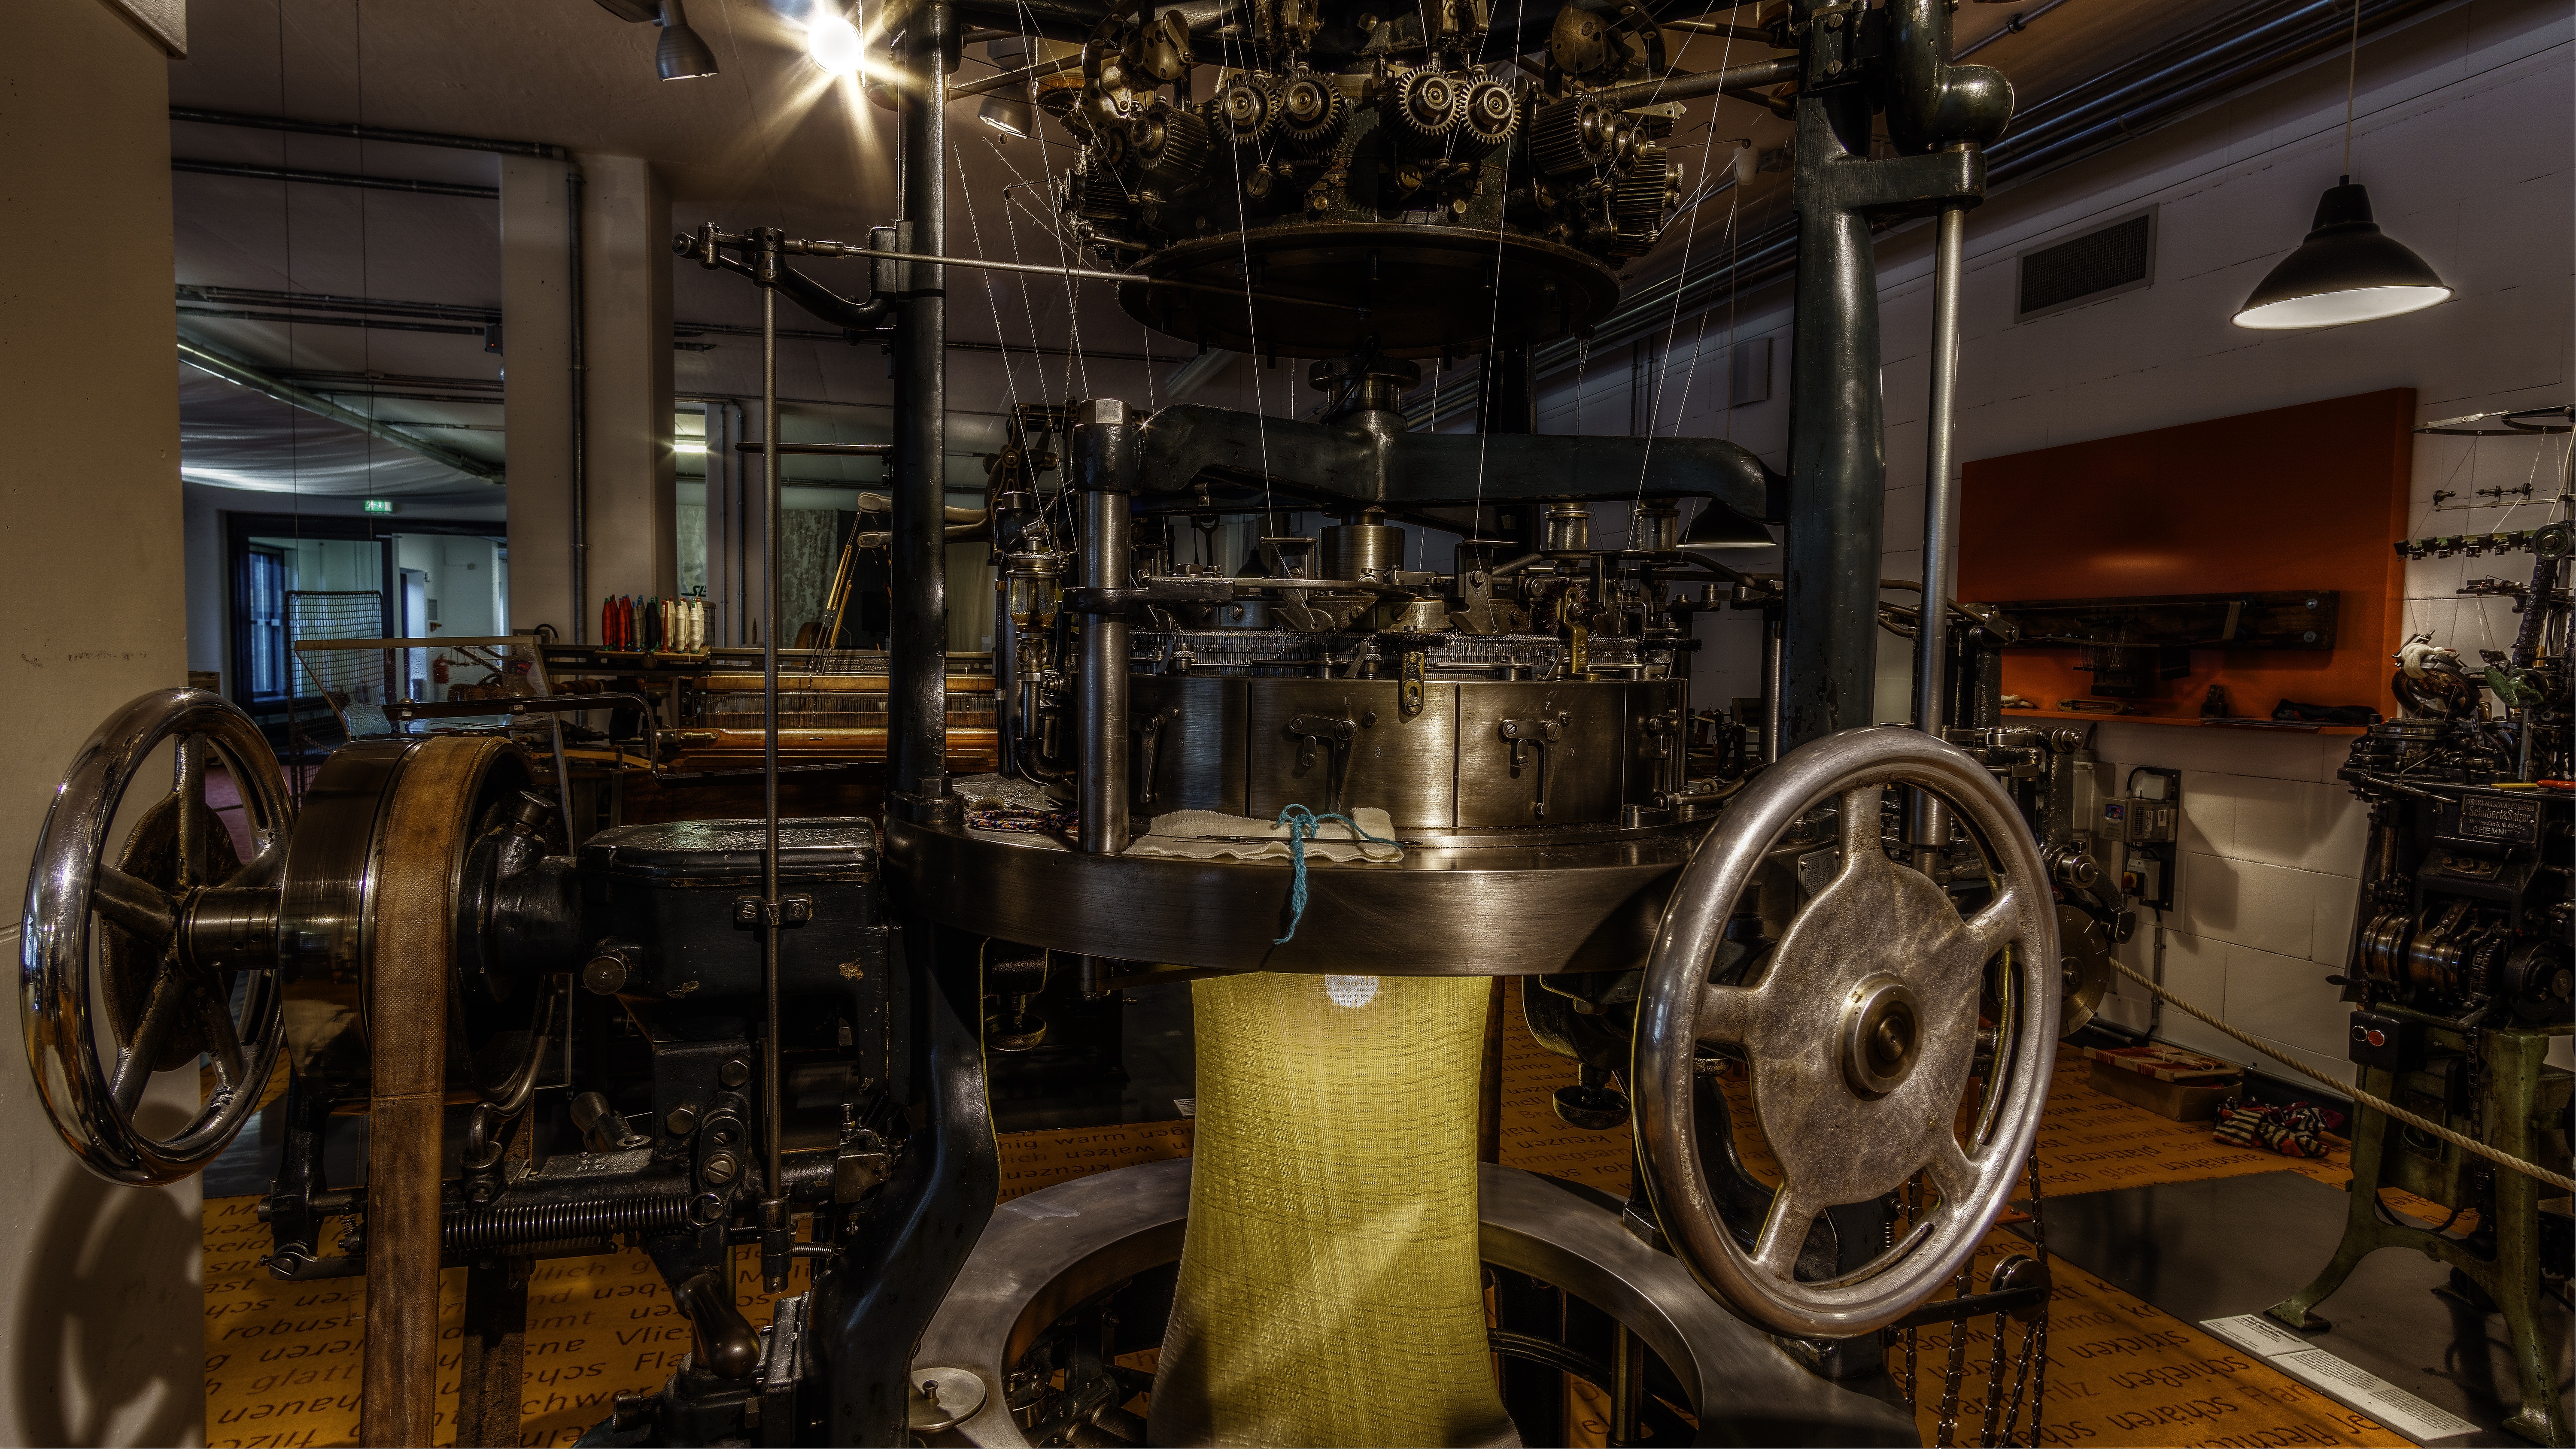
technology, wheel, vehicle, museum, factory, industry, manufacturing, hdr, engine, steam engine, tourist attraction, drums, historically, brewery, aircraft engine, automotive engine part, circular knitting automat